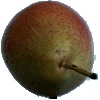
Label: Pear Forelle 1